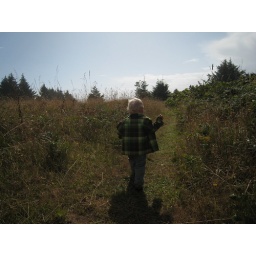
A boy in a field